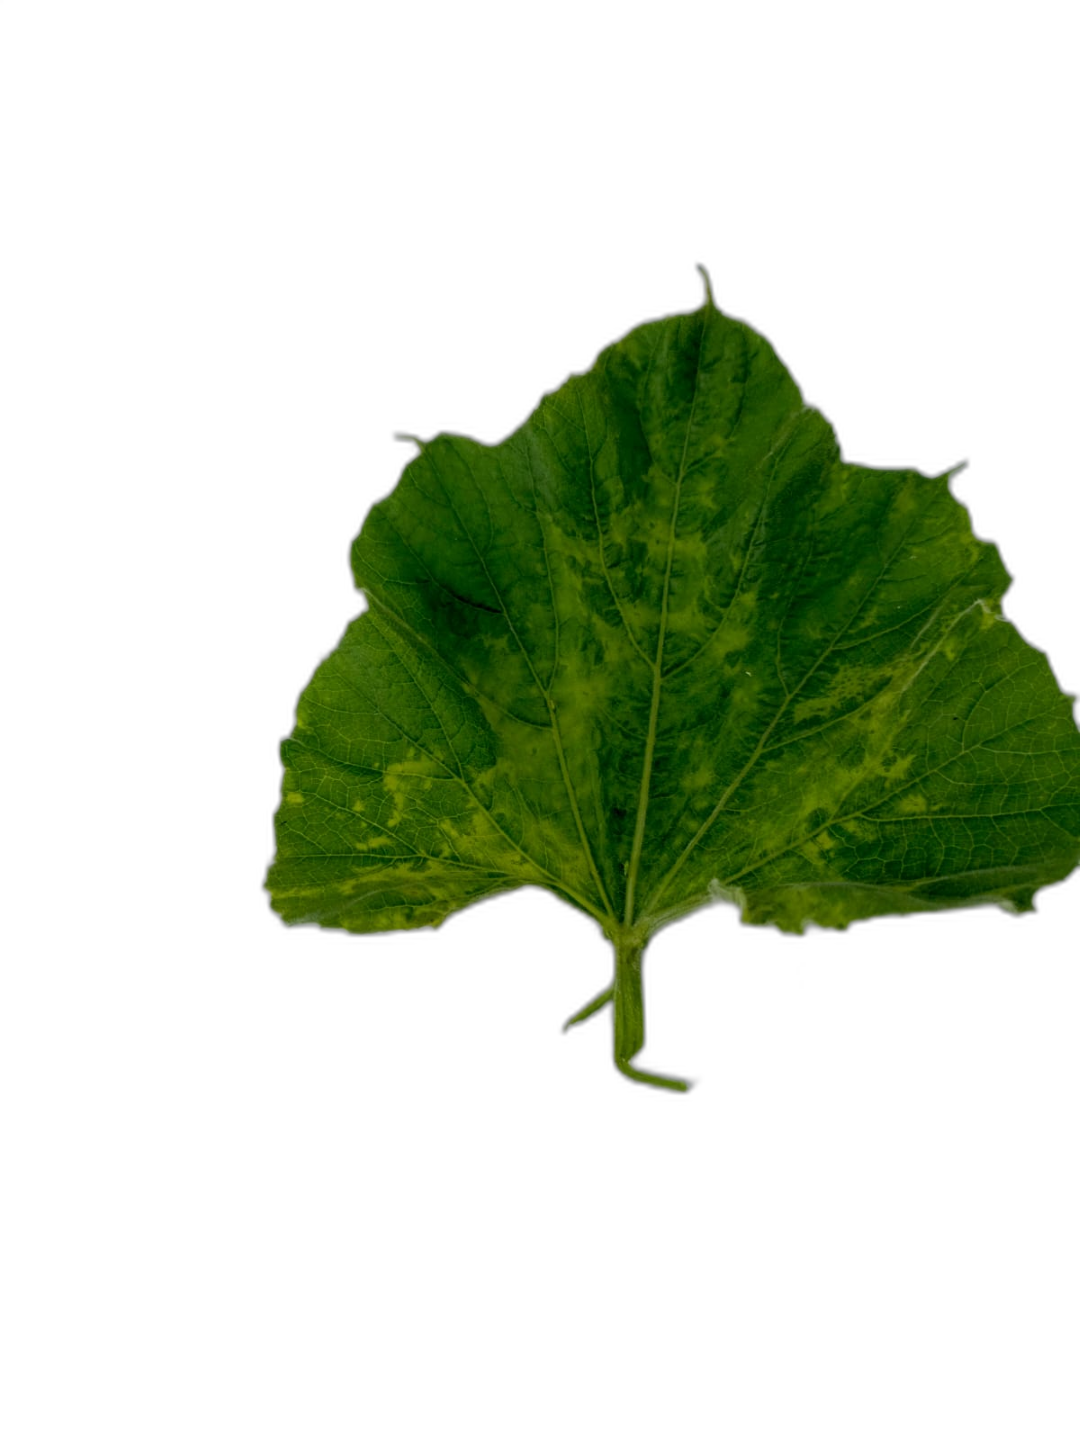
Crop: Bottle Gourd
Label: Mosaic_Virus